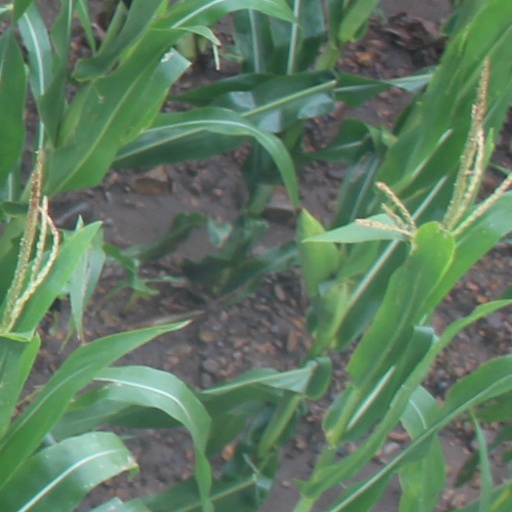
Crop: maize; corn